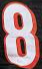
Number: 8